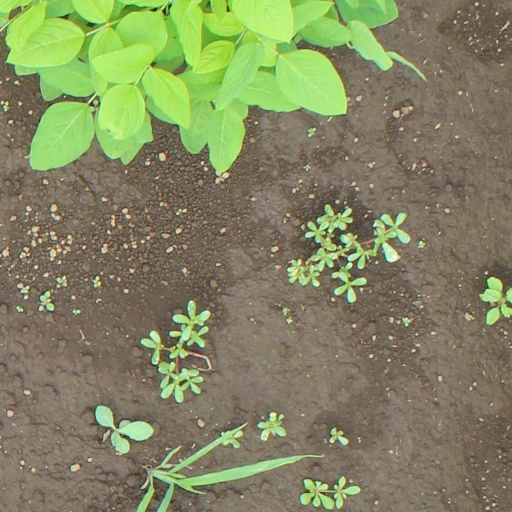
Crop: soybean